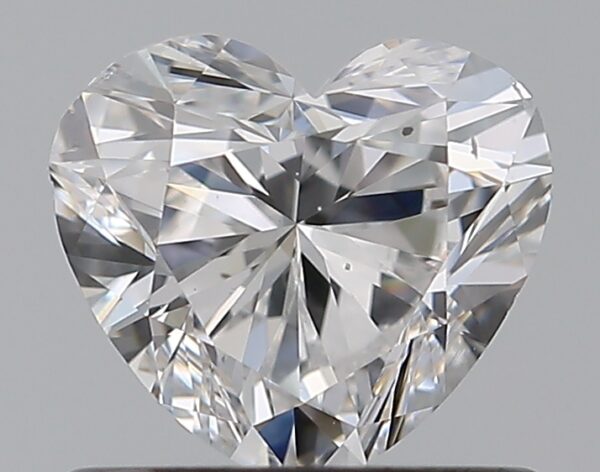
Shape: heart
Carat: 0.7
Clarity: VS2
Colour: D
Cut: VG
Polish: EX
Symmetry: VG
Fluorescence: F
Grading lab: GIA
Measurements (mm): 5.36 x 5.9 x 3.53